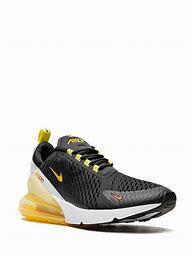
Brand: Nike
Model: Air Max 270 Go